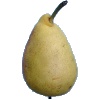
Label: Pear 2